INS Kolkata

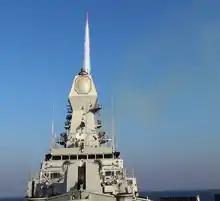
INS "Kolkata" firing a Long Range Surface to Air Missile

As part of her pre-commissioning weapon trials at sea, "Kolkata" test-fired a BrahMos missile off Karwar's coast on 9 June 2014, and the test met all parameters. On 15 February 2015, a BrahMos missile was test fired from INS "Kolkata" during the Tropex exercise in the Arabian Sea.